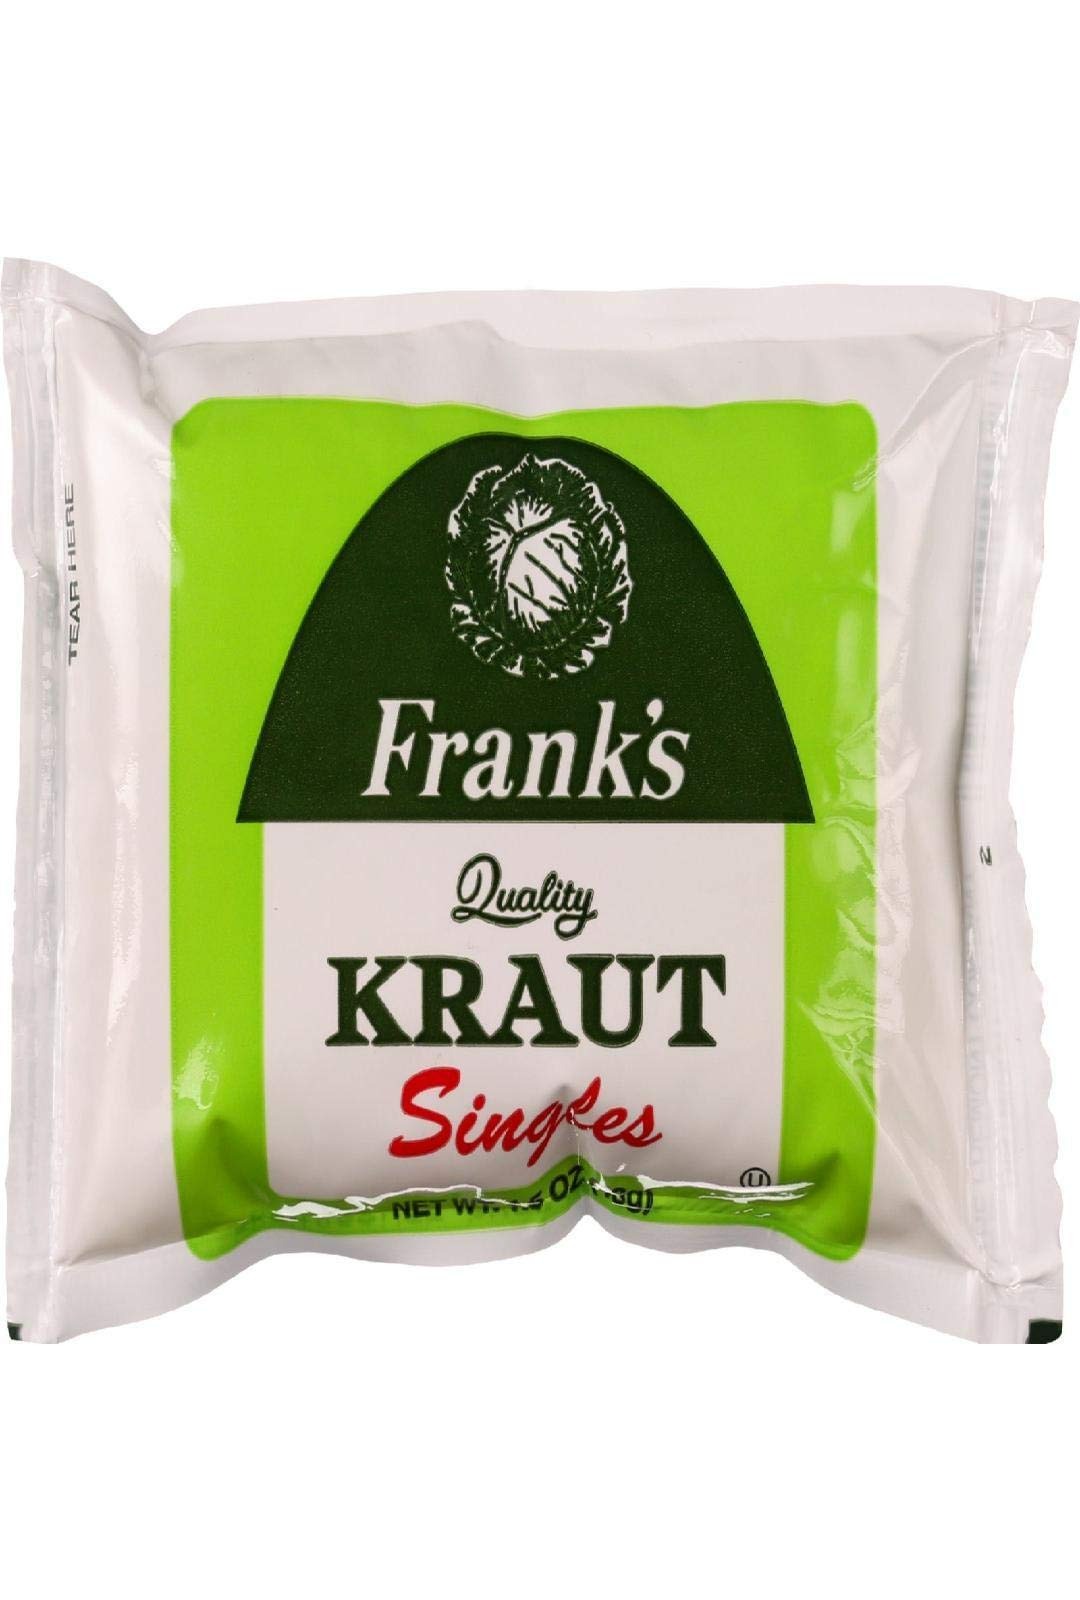
Item Name: Franks Sauerkraut Single, 1.5 oz
Bullet Point: This product contains Natural Ingredients
Value: 1.5
Unit: Ounce

Price: 20.99